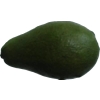
Label: green_avocado